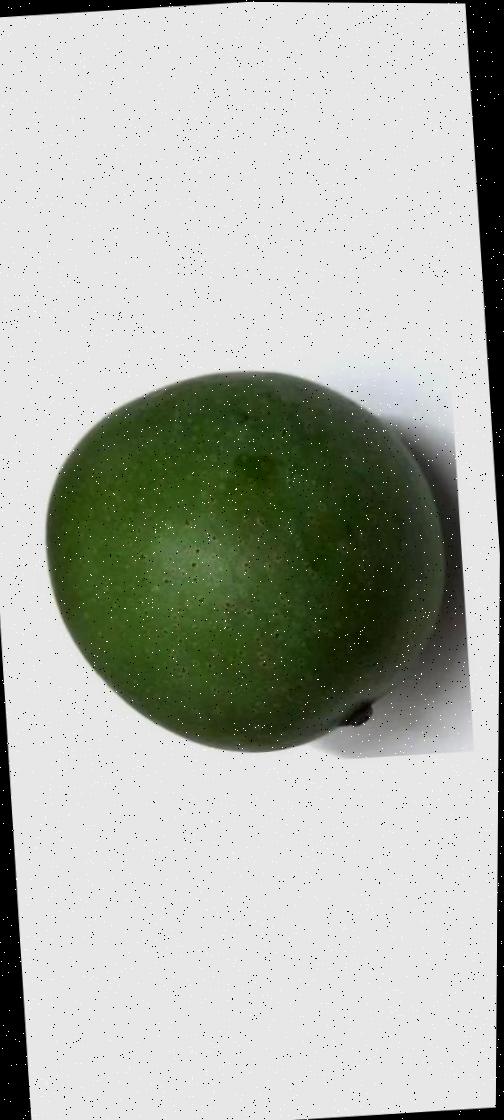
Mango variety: Ashshina Zhinuk